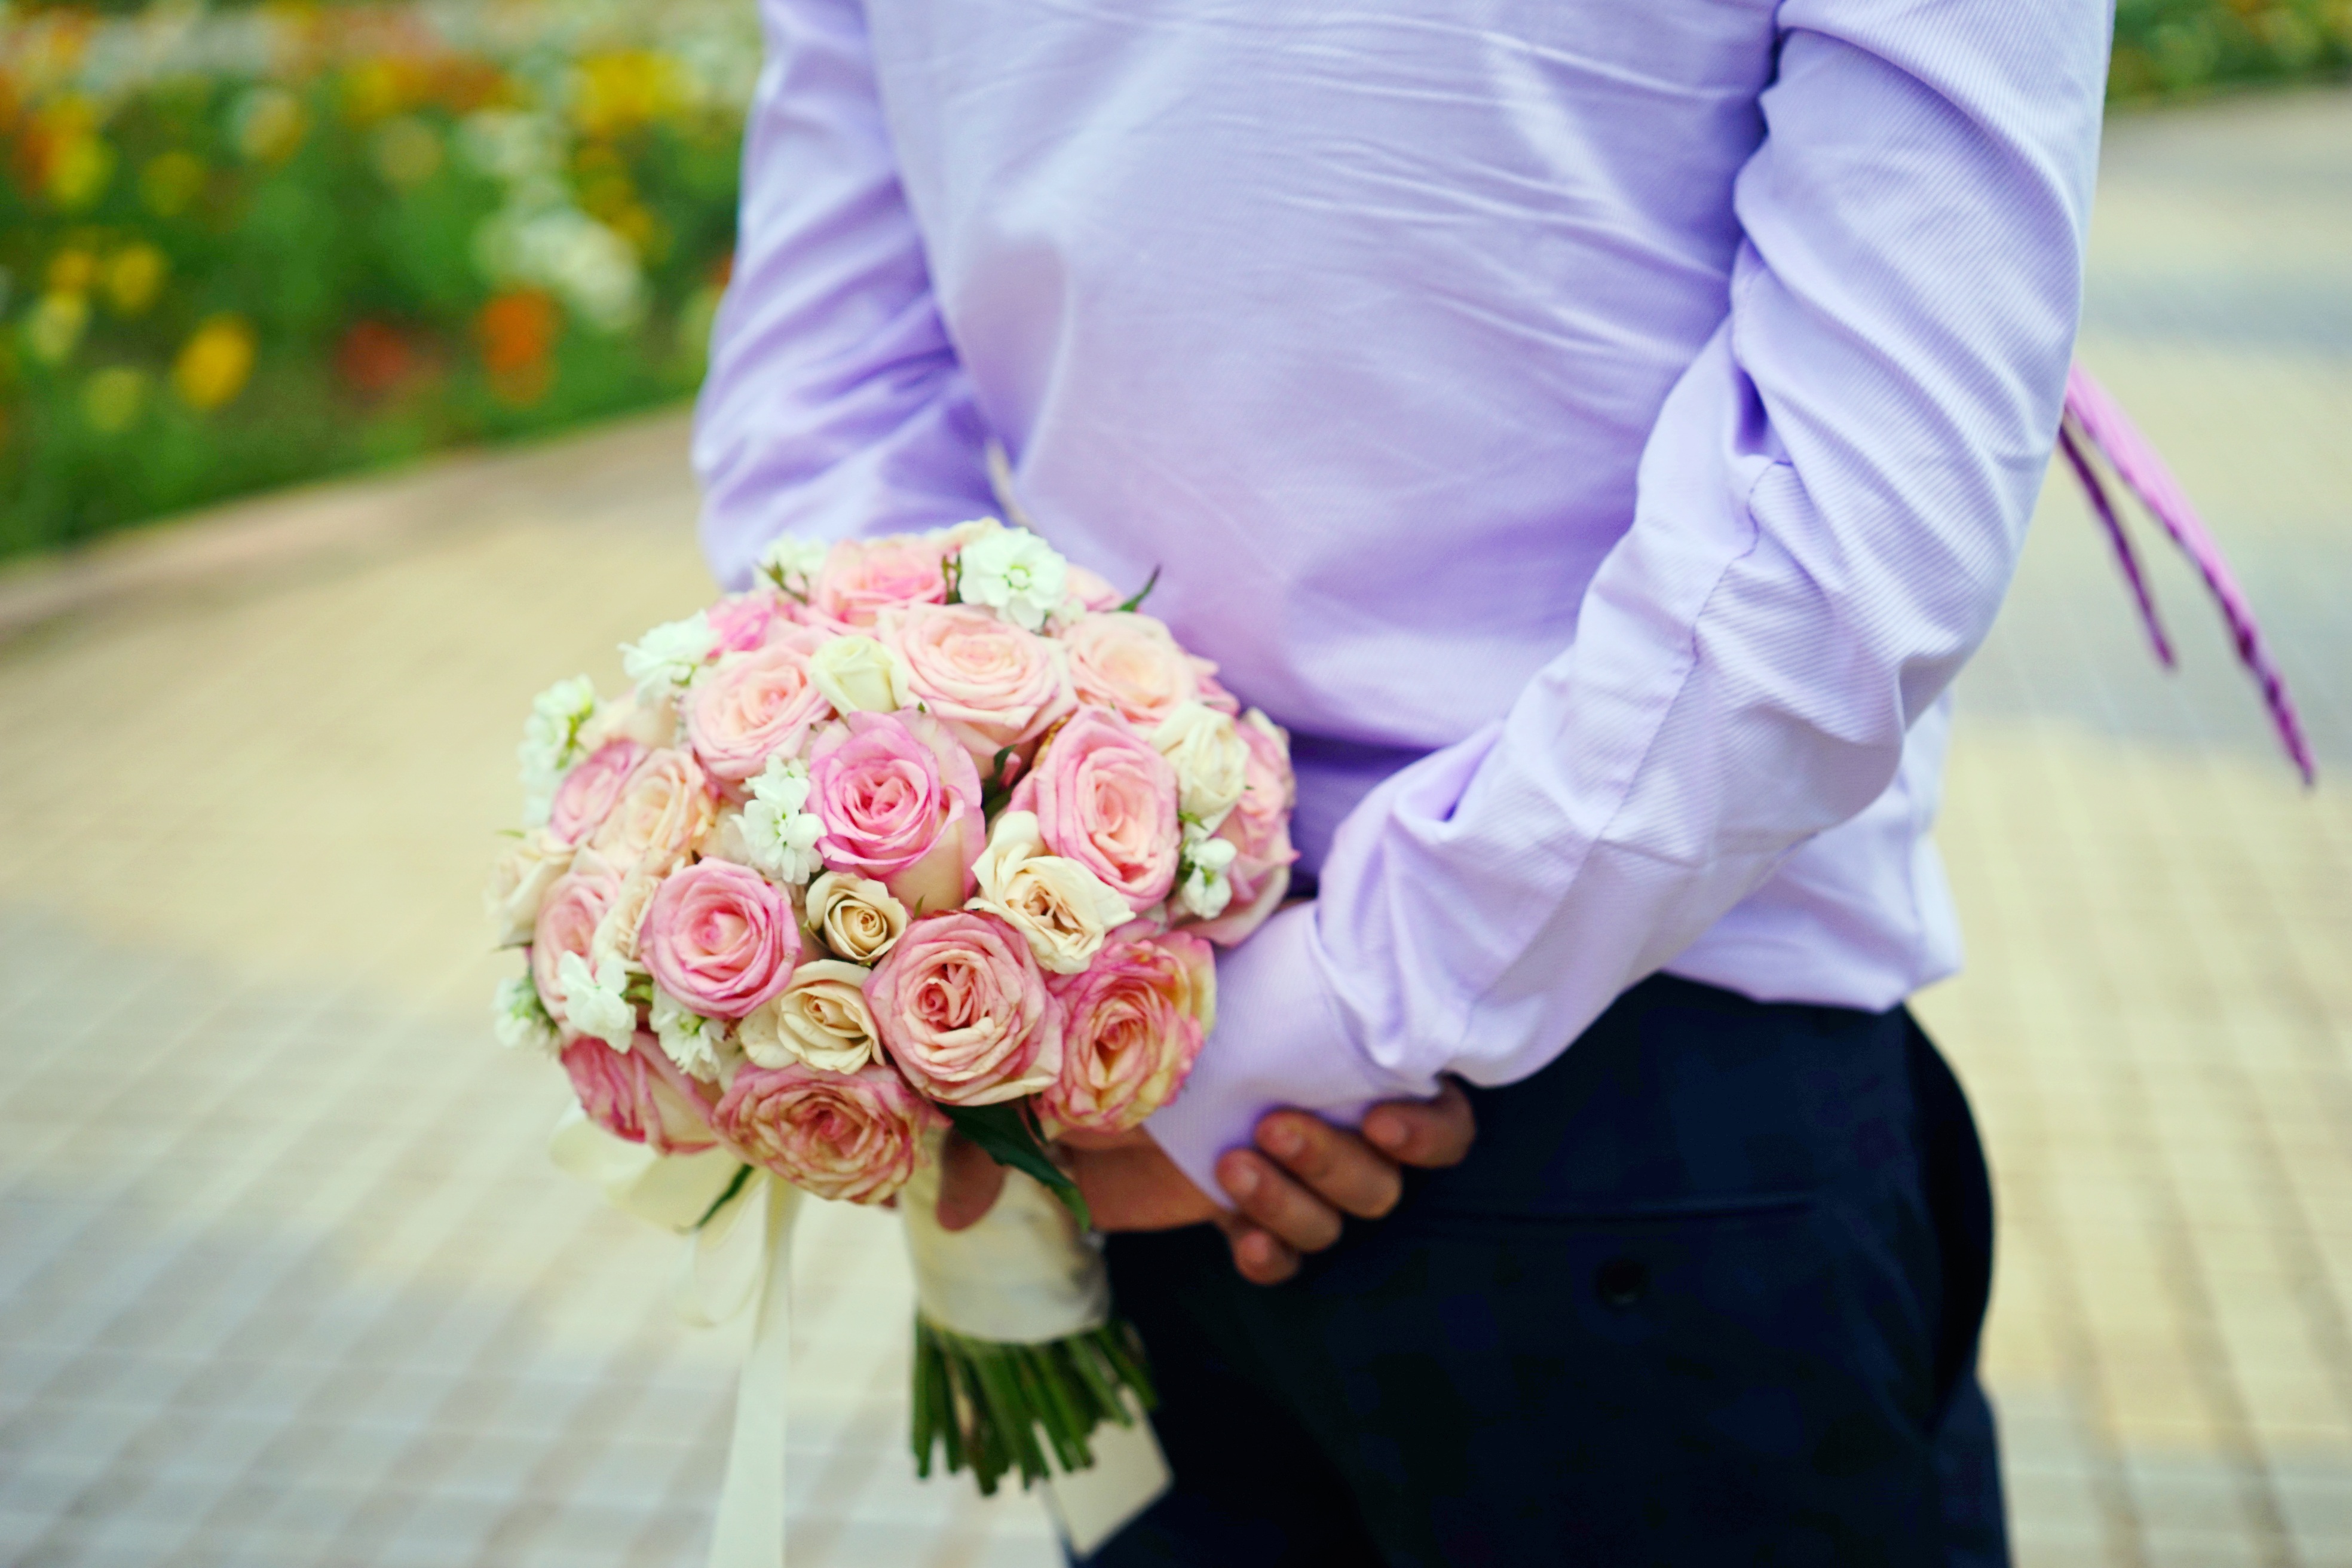
plant, flower, petal, pink, wedding, bride, marriage, gifts, ceremony, location, floristry, the groom, flower bouquet, floral design, flower arranging, holding flowers